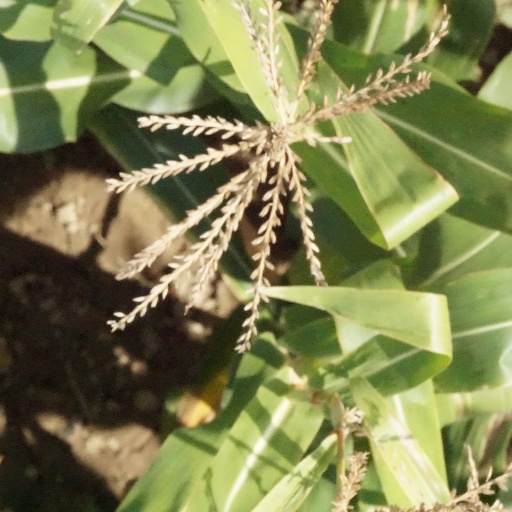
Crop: maize; corn